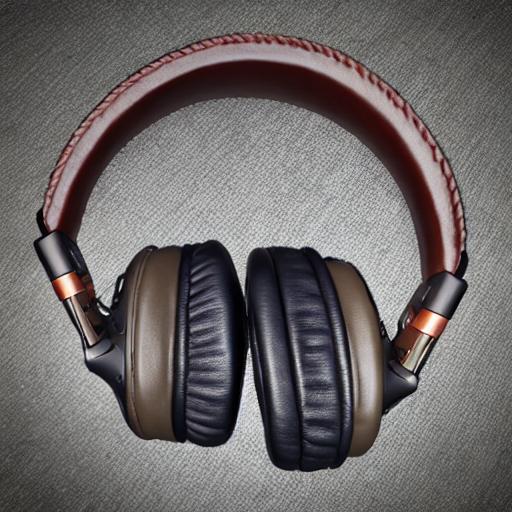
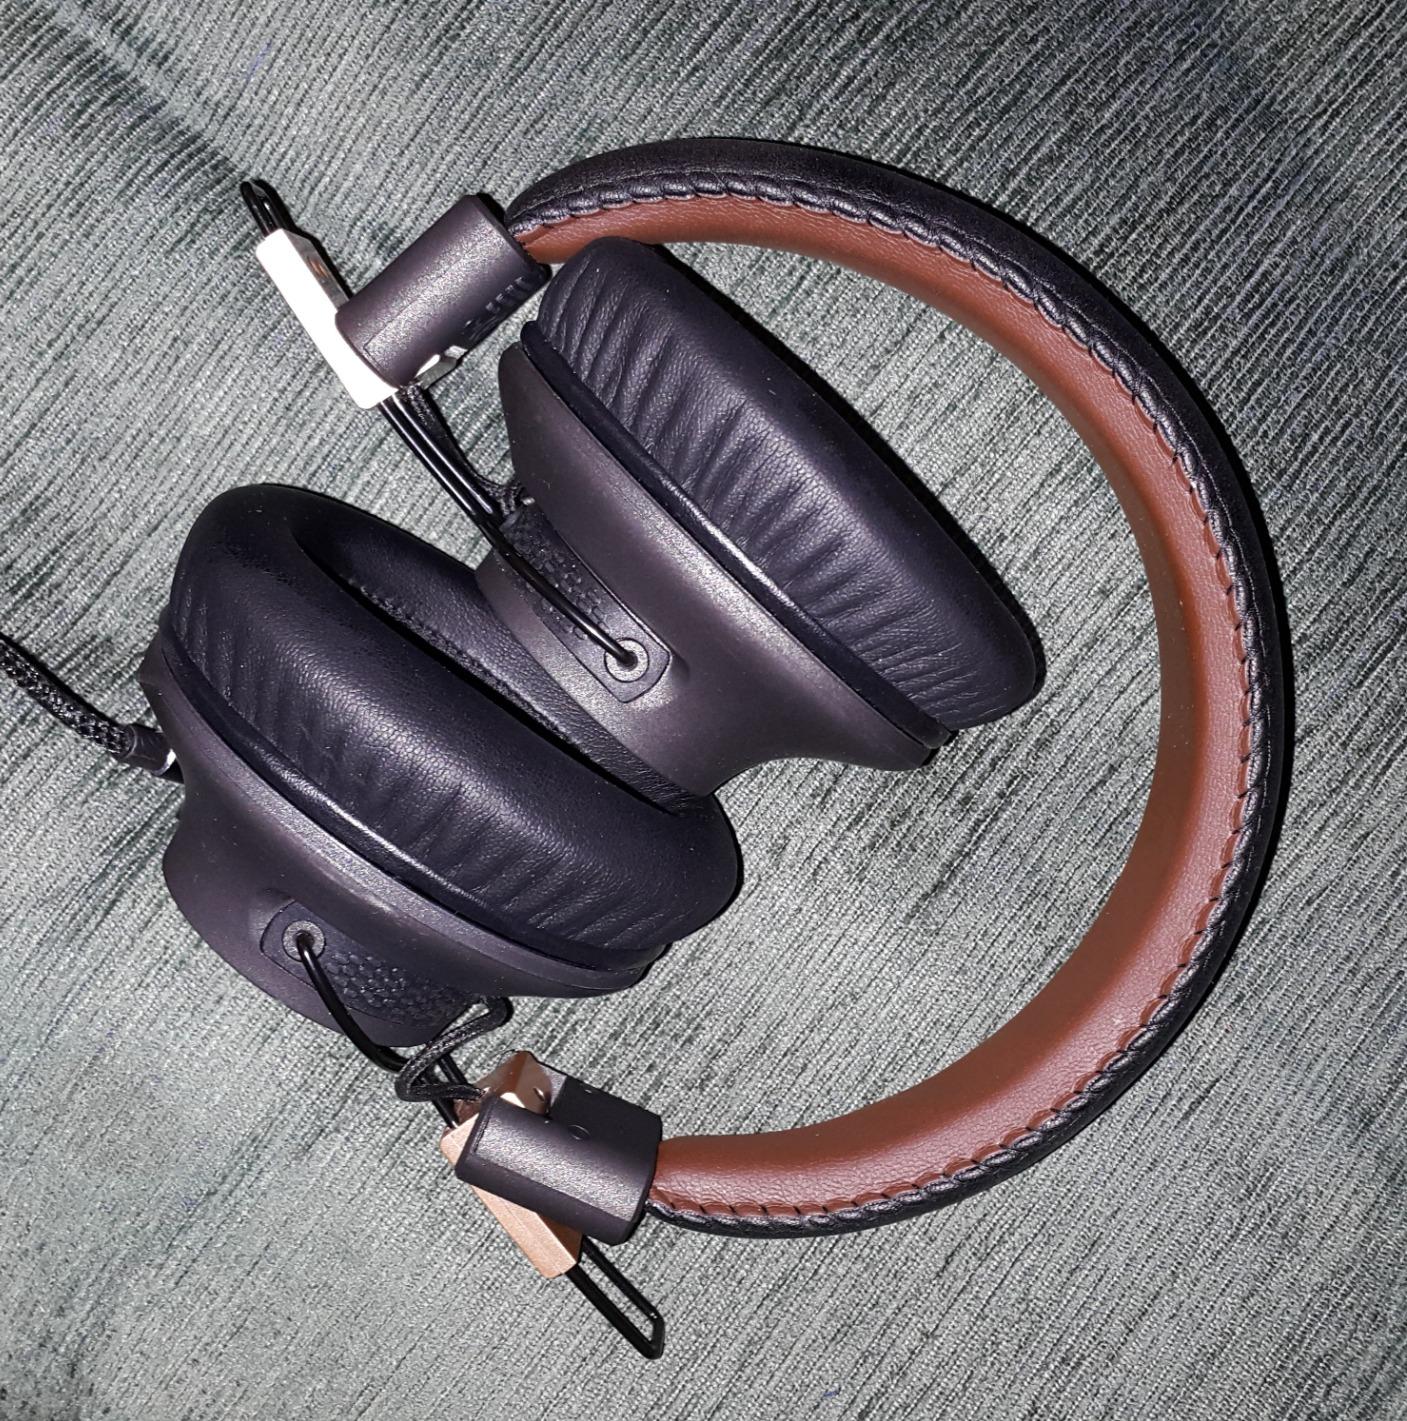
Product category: headphones
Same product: no